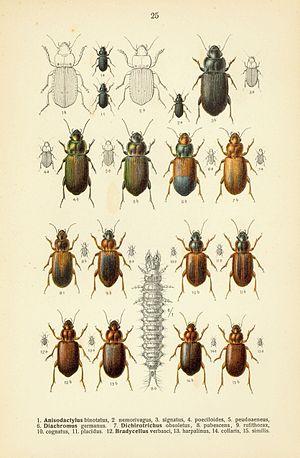
Diachromus est un genre d'insectes coléoptères de la famille des Carabidae.